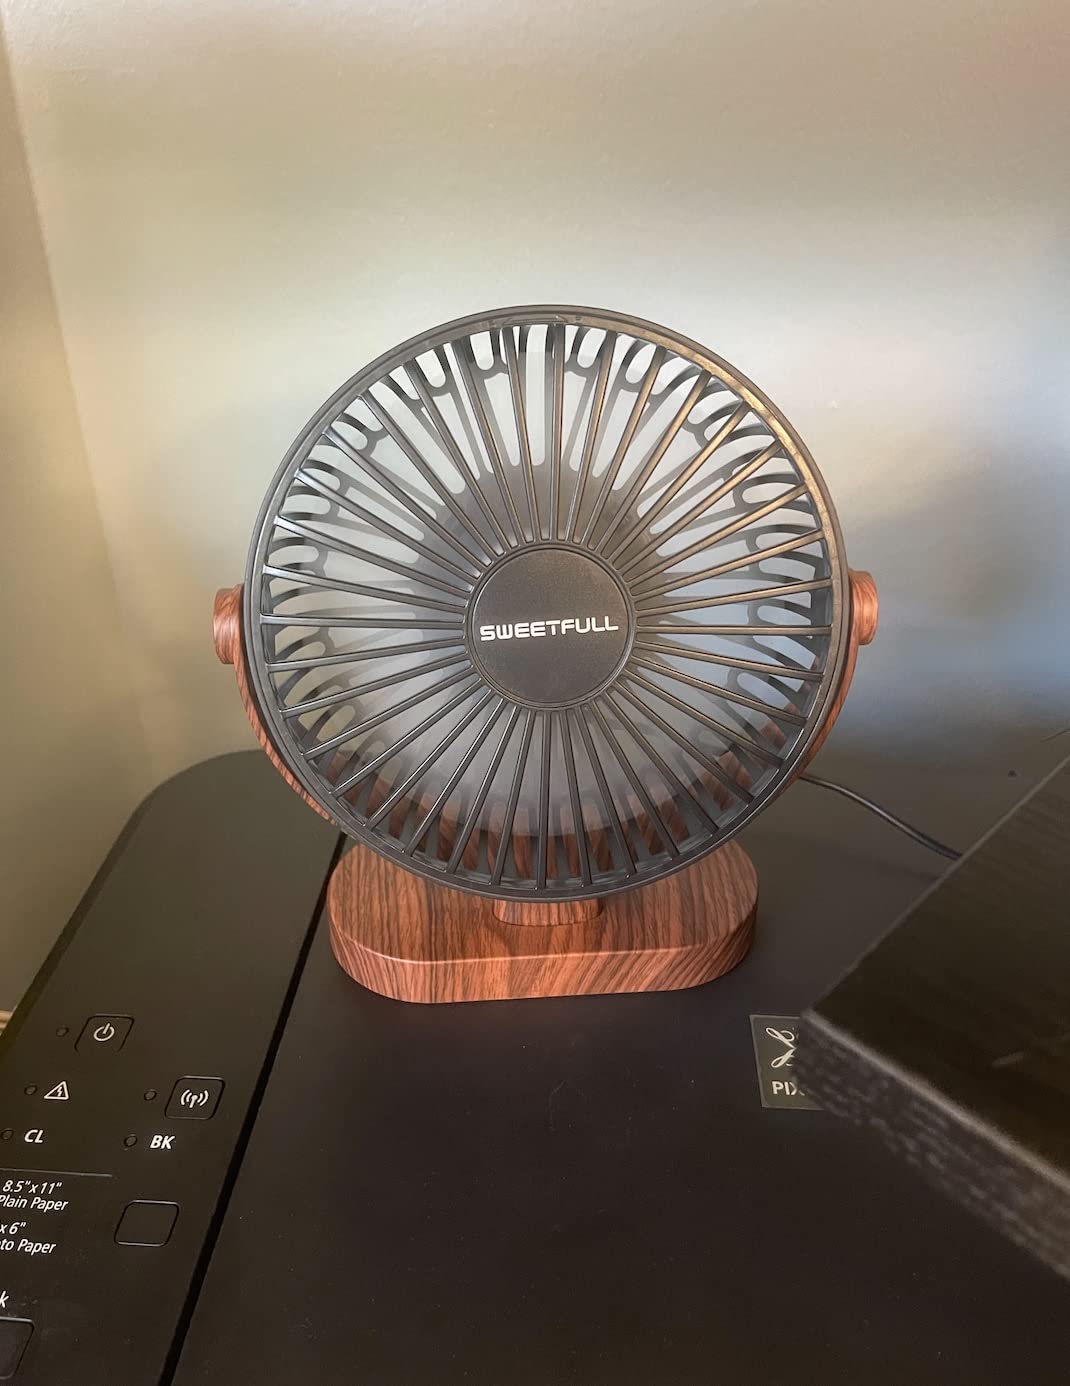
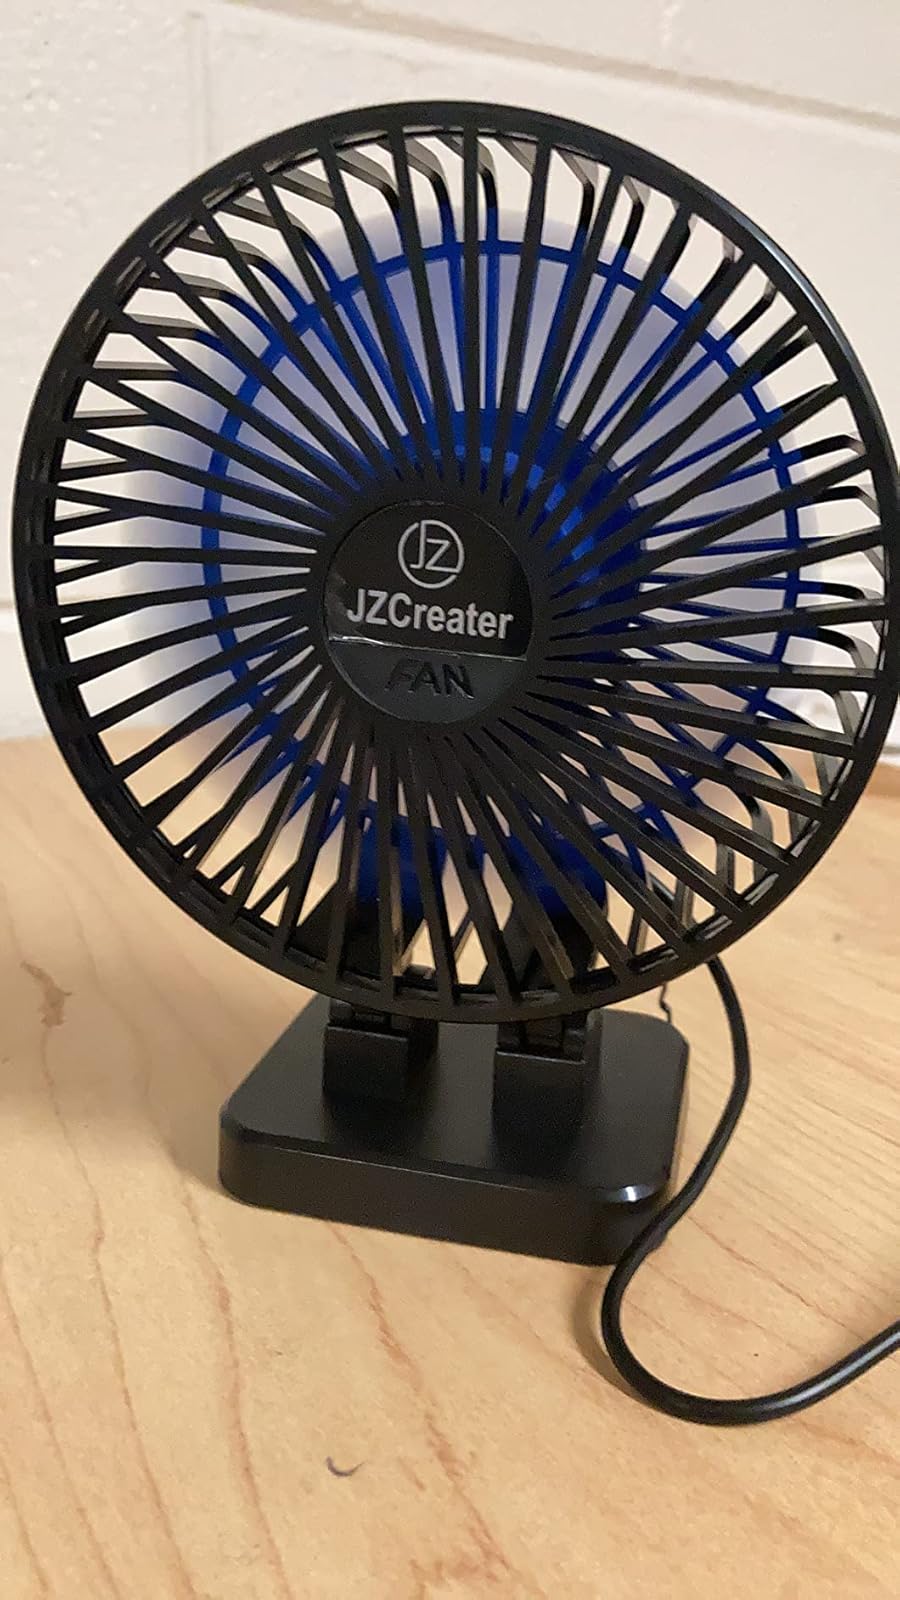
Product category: fan
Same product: no